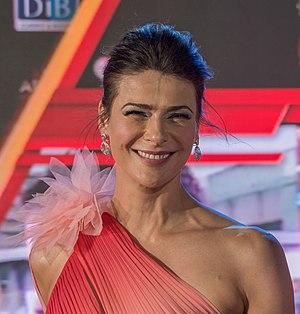
Tonka Tomicic Petric, est une concepteur en communication visuelle, mannequin et présentatrice de télévision chilienne d'origine croate.